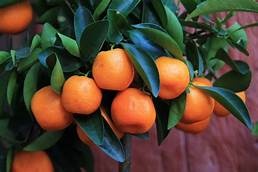
Label: mandarine